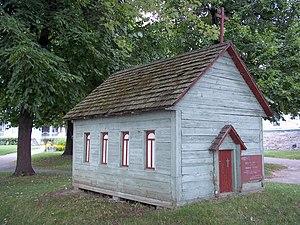
Réplique réduite de la premiere chapelle des Saints-Anges de Lachine
L'église des Saints-Anges Gardiens est une église catholique située dans l'arrondissement de Lachine à Montréal. Son adresse est le 1400, boulevard Saint-Joseph. Sa construction fut terminée en 1920. Comme l'Église Saint-Stanislas de Kostka, l'Église du Très-Saint-Nom-de-Jésus ou encore l'Église Saint-Jean-Baptiste, elle est l'une des plus imposantes églises de la ville.